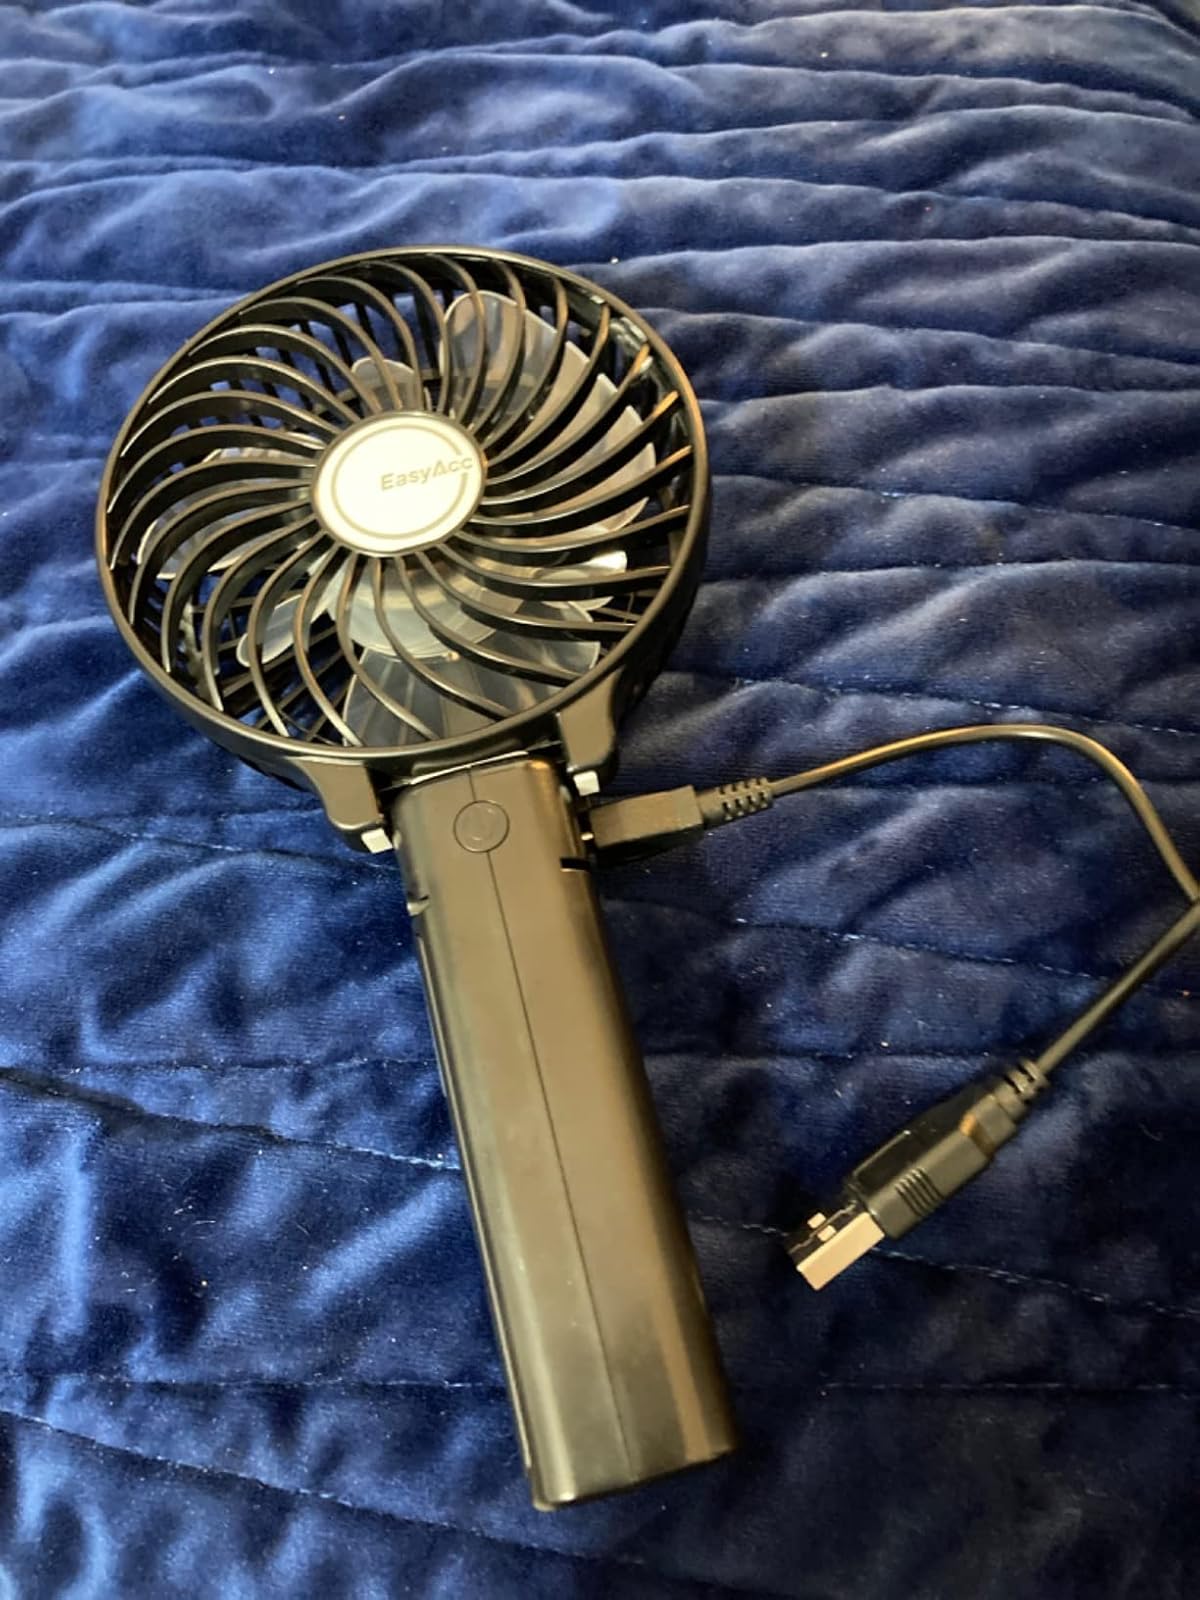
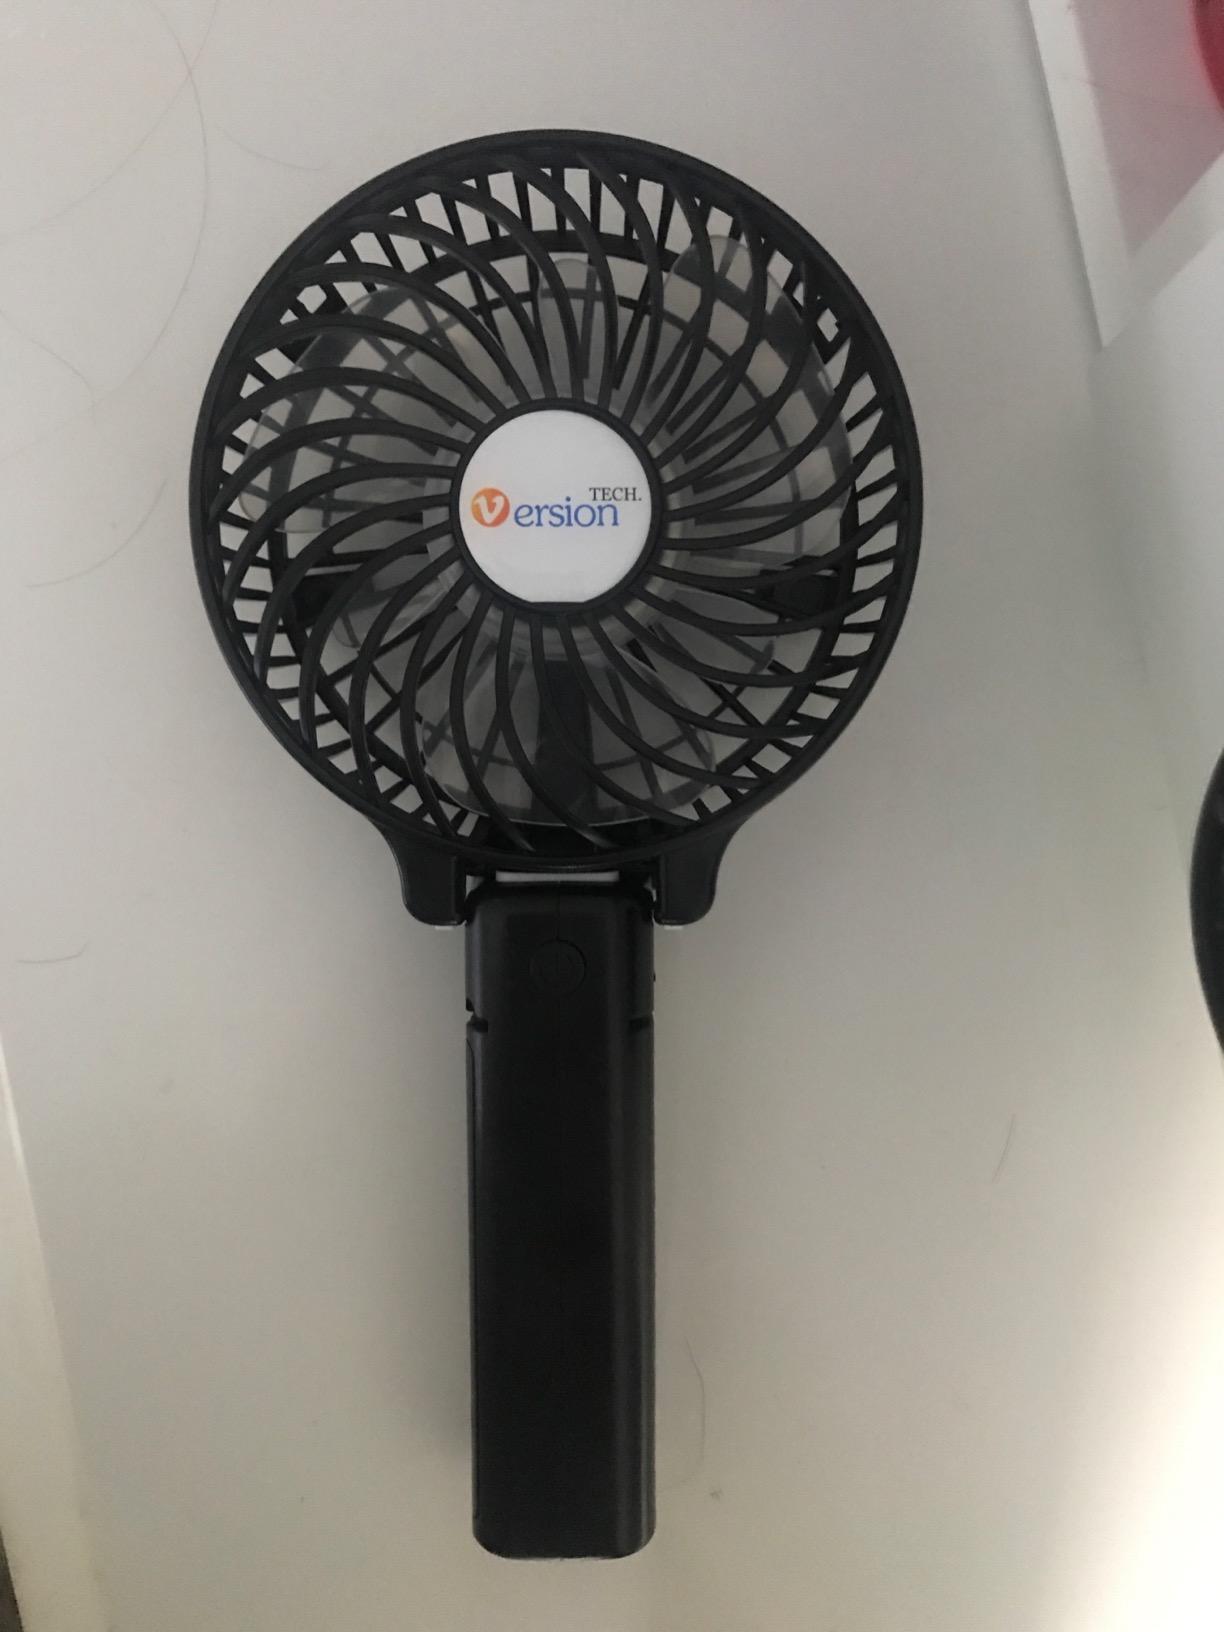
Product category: fan
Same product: no